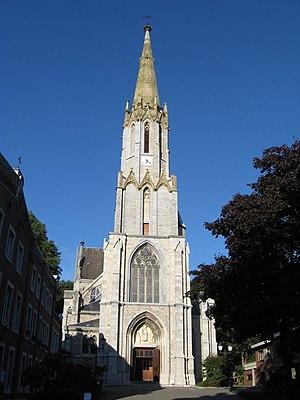
Le diocèse de Liège, dans la province de Liège en Belgique, compte 529 paroisses. Ces paroisses sont regroupées en unité pastorale, et certaines unités pastorales forment l'un des 17 doyennés.